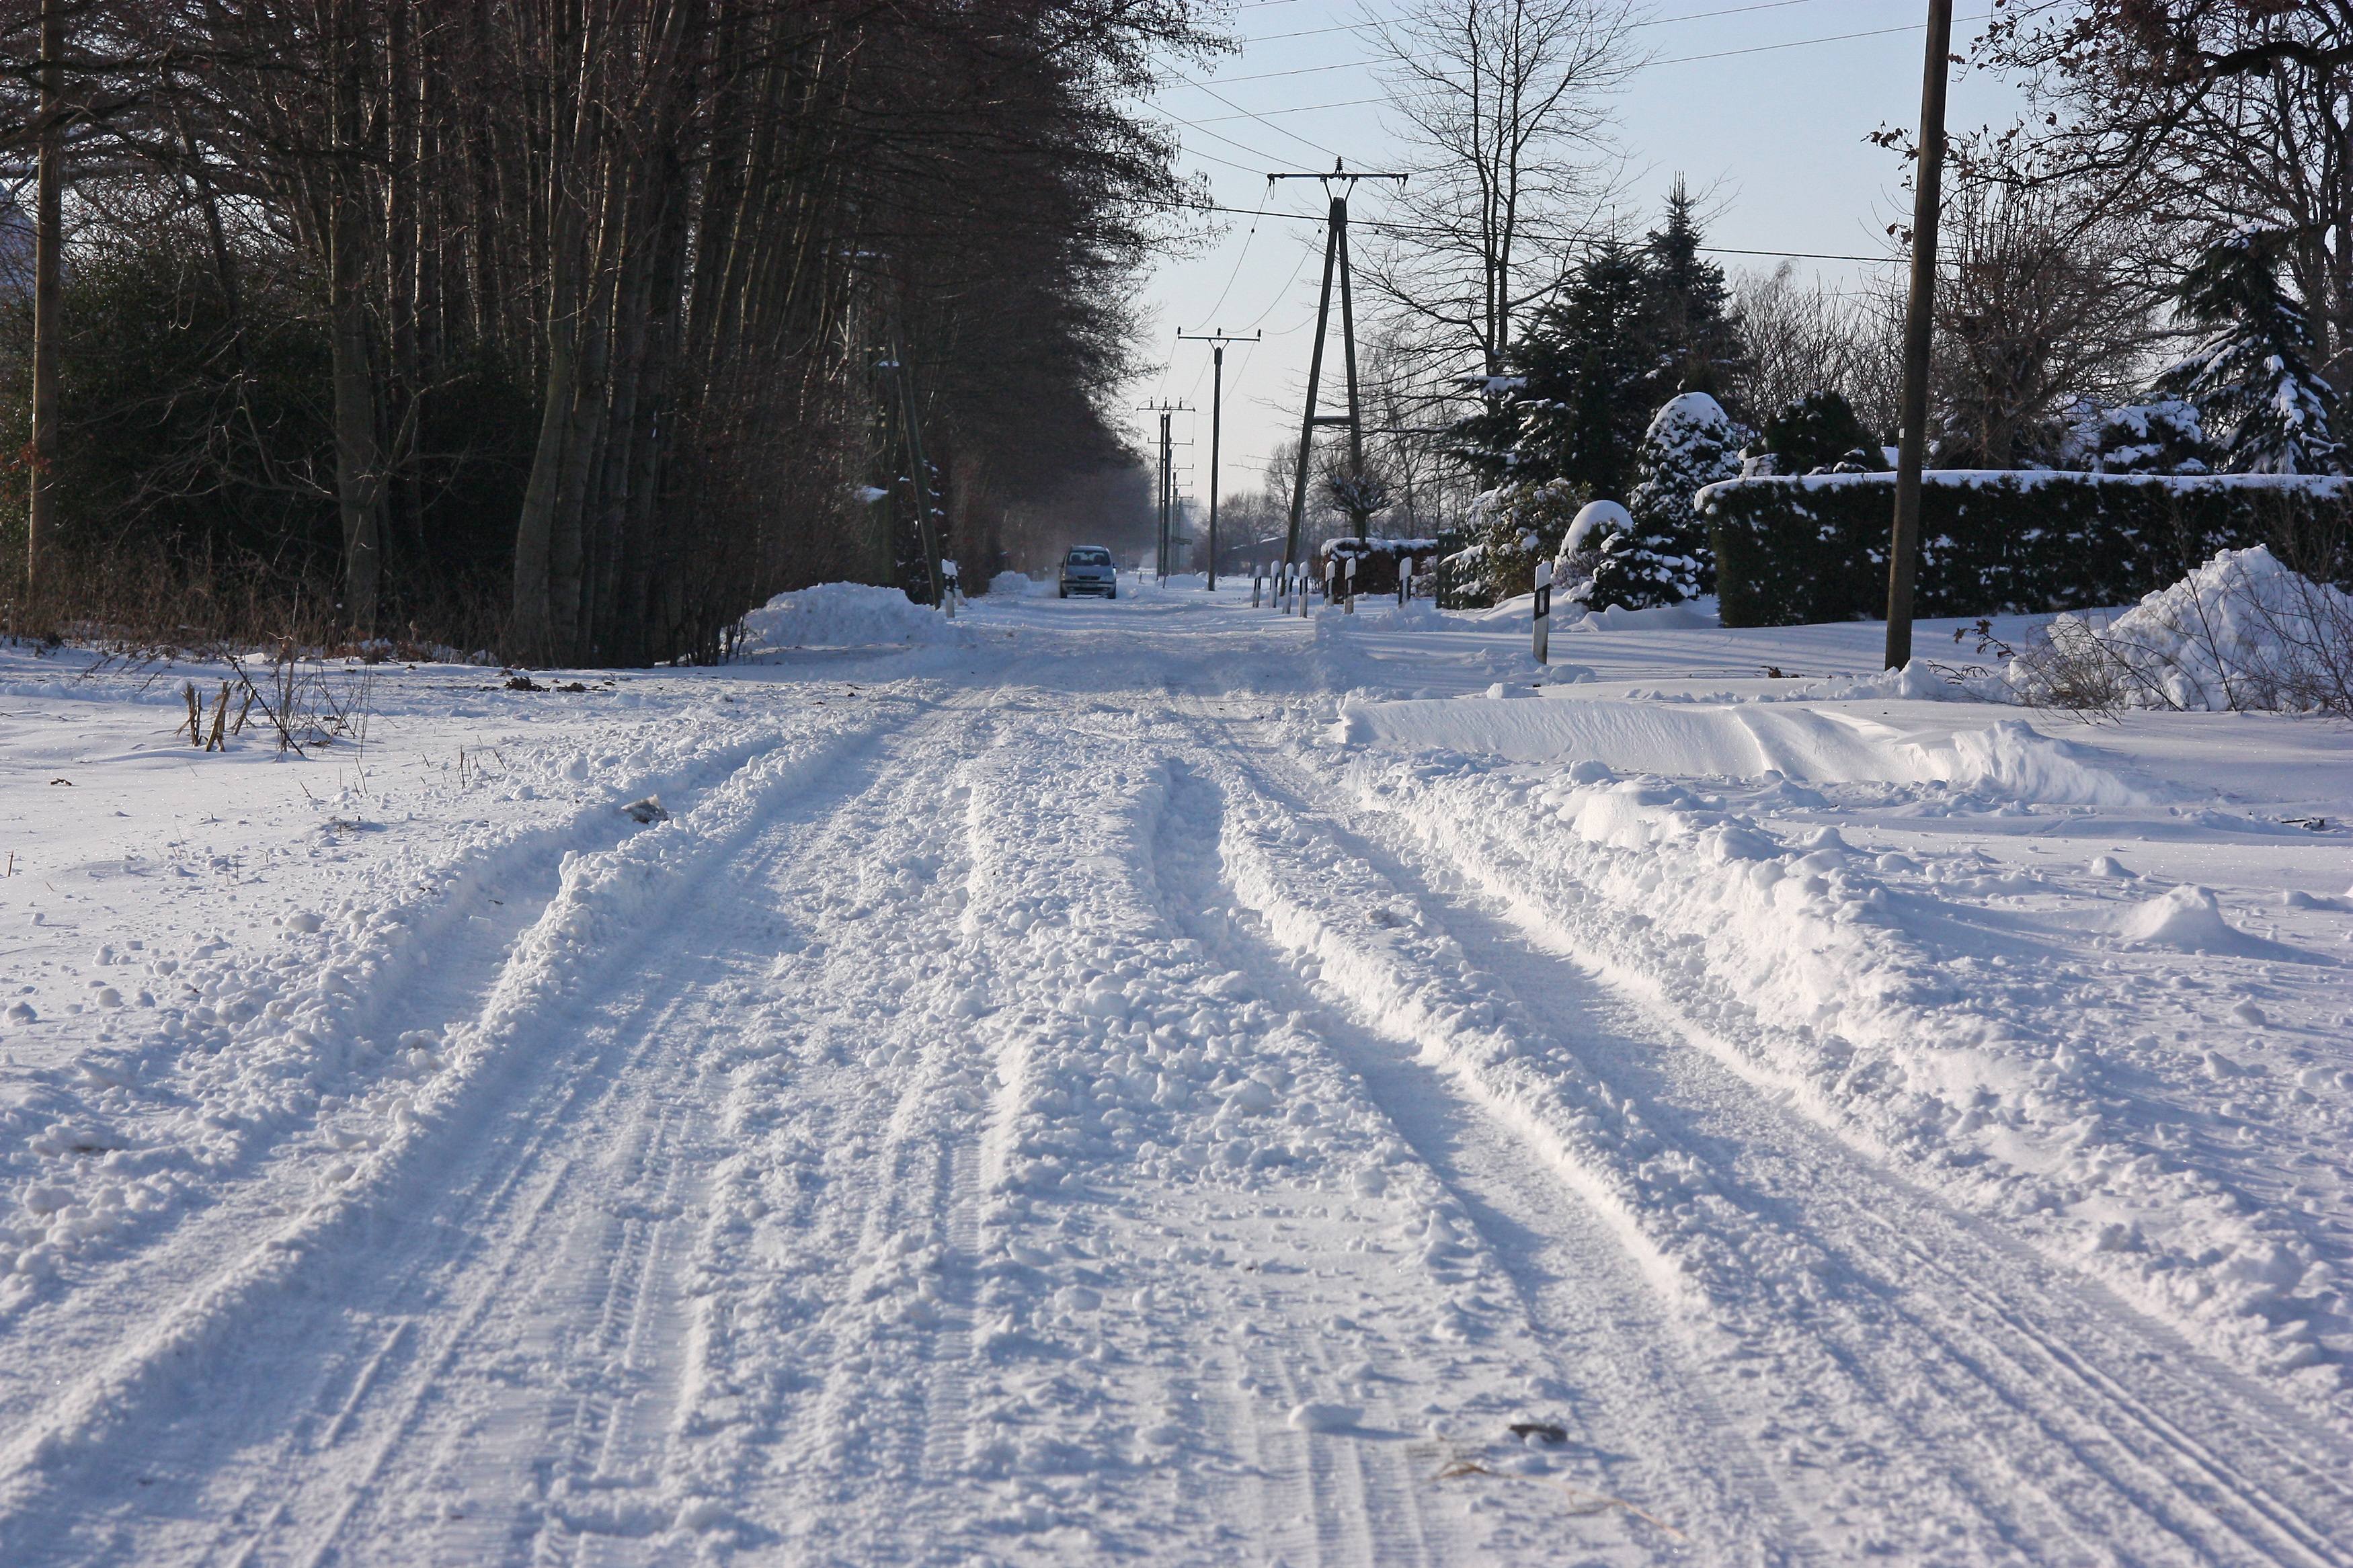
snow, winter, road, vehicle, weather, season, winter sport, footwear, blizzard, snowdrift, piste, freezing, scattering, against traffic, winter service, cross country skiing, nordic skiing, room service, icy roads